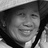
Emotion: happy